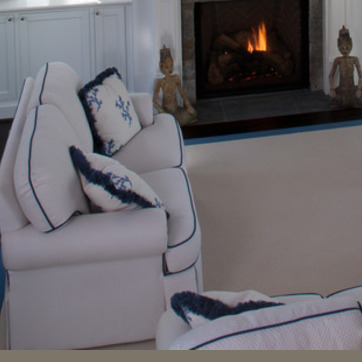
Material: leather